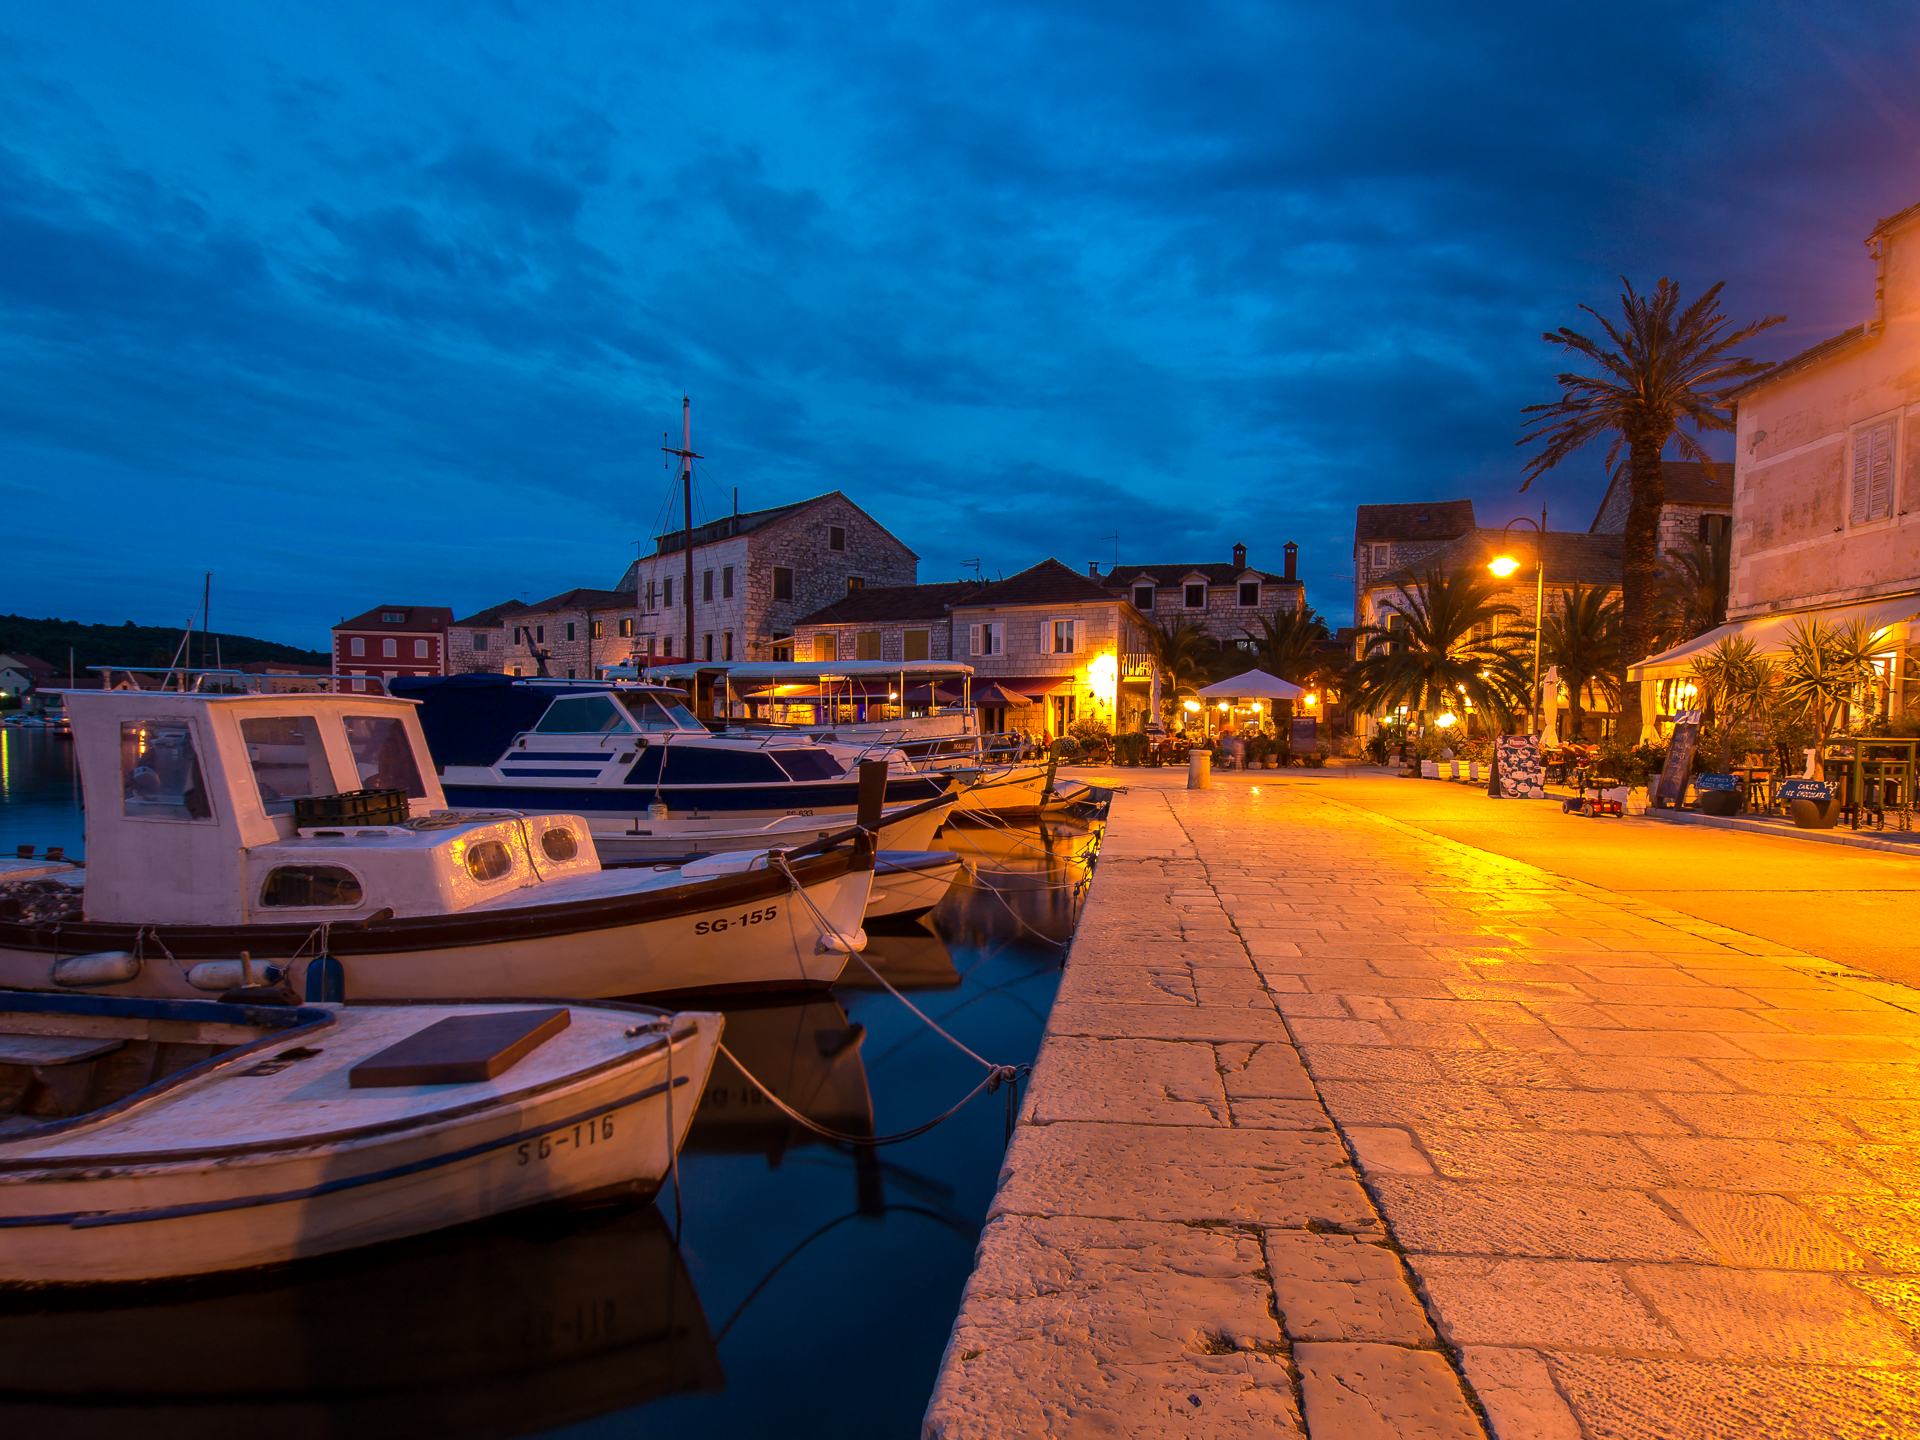
sea, sunset, boat, night, morning, town, cityscape, vacation, dusk, evening, reflection, vehicle, waterway, 2014, croatia, kroatien, panasoniclumixg5, olympusm918mm, hvar, starigrad